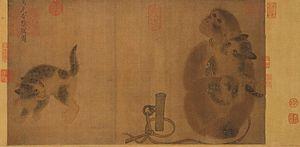
Yi Yuanji était un peintre chinois de la dynastie Song, réputé pour ses peintures réalistes d'animaux. Selon Robert van Gulik, les peintures de gibbons de Yi Yuanji sont particulièrement remarquables.